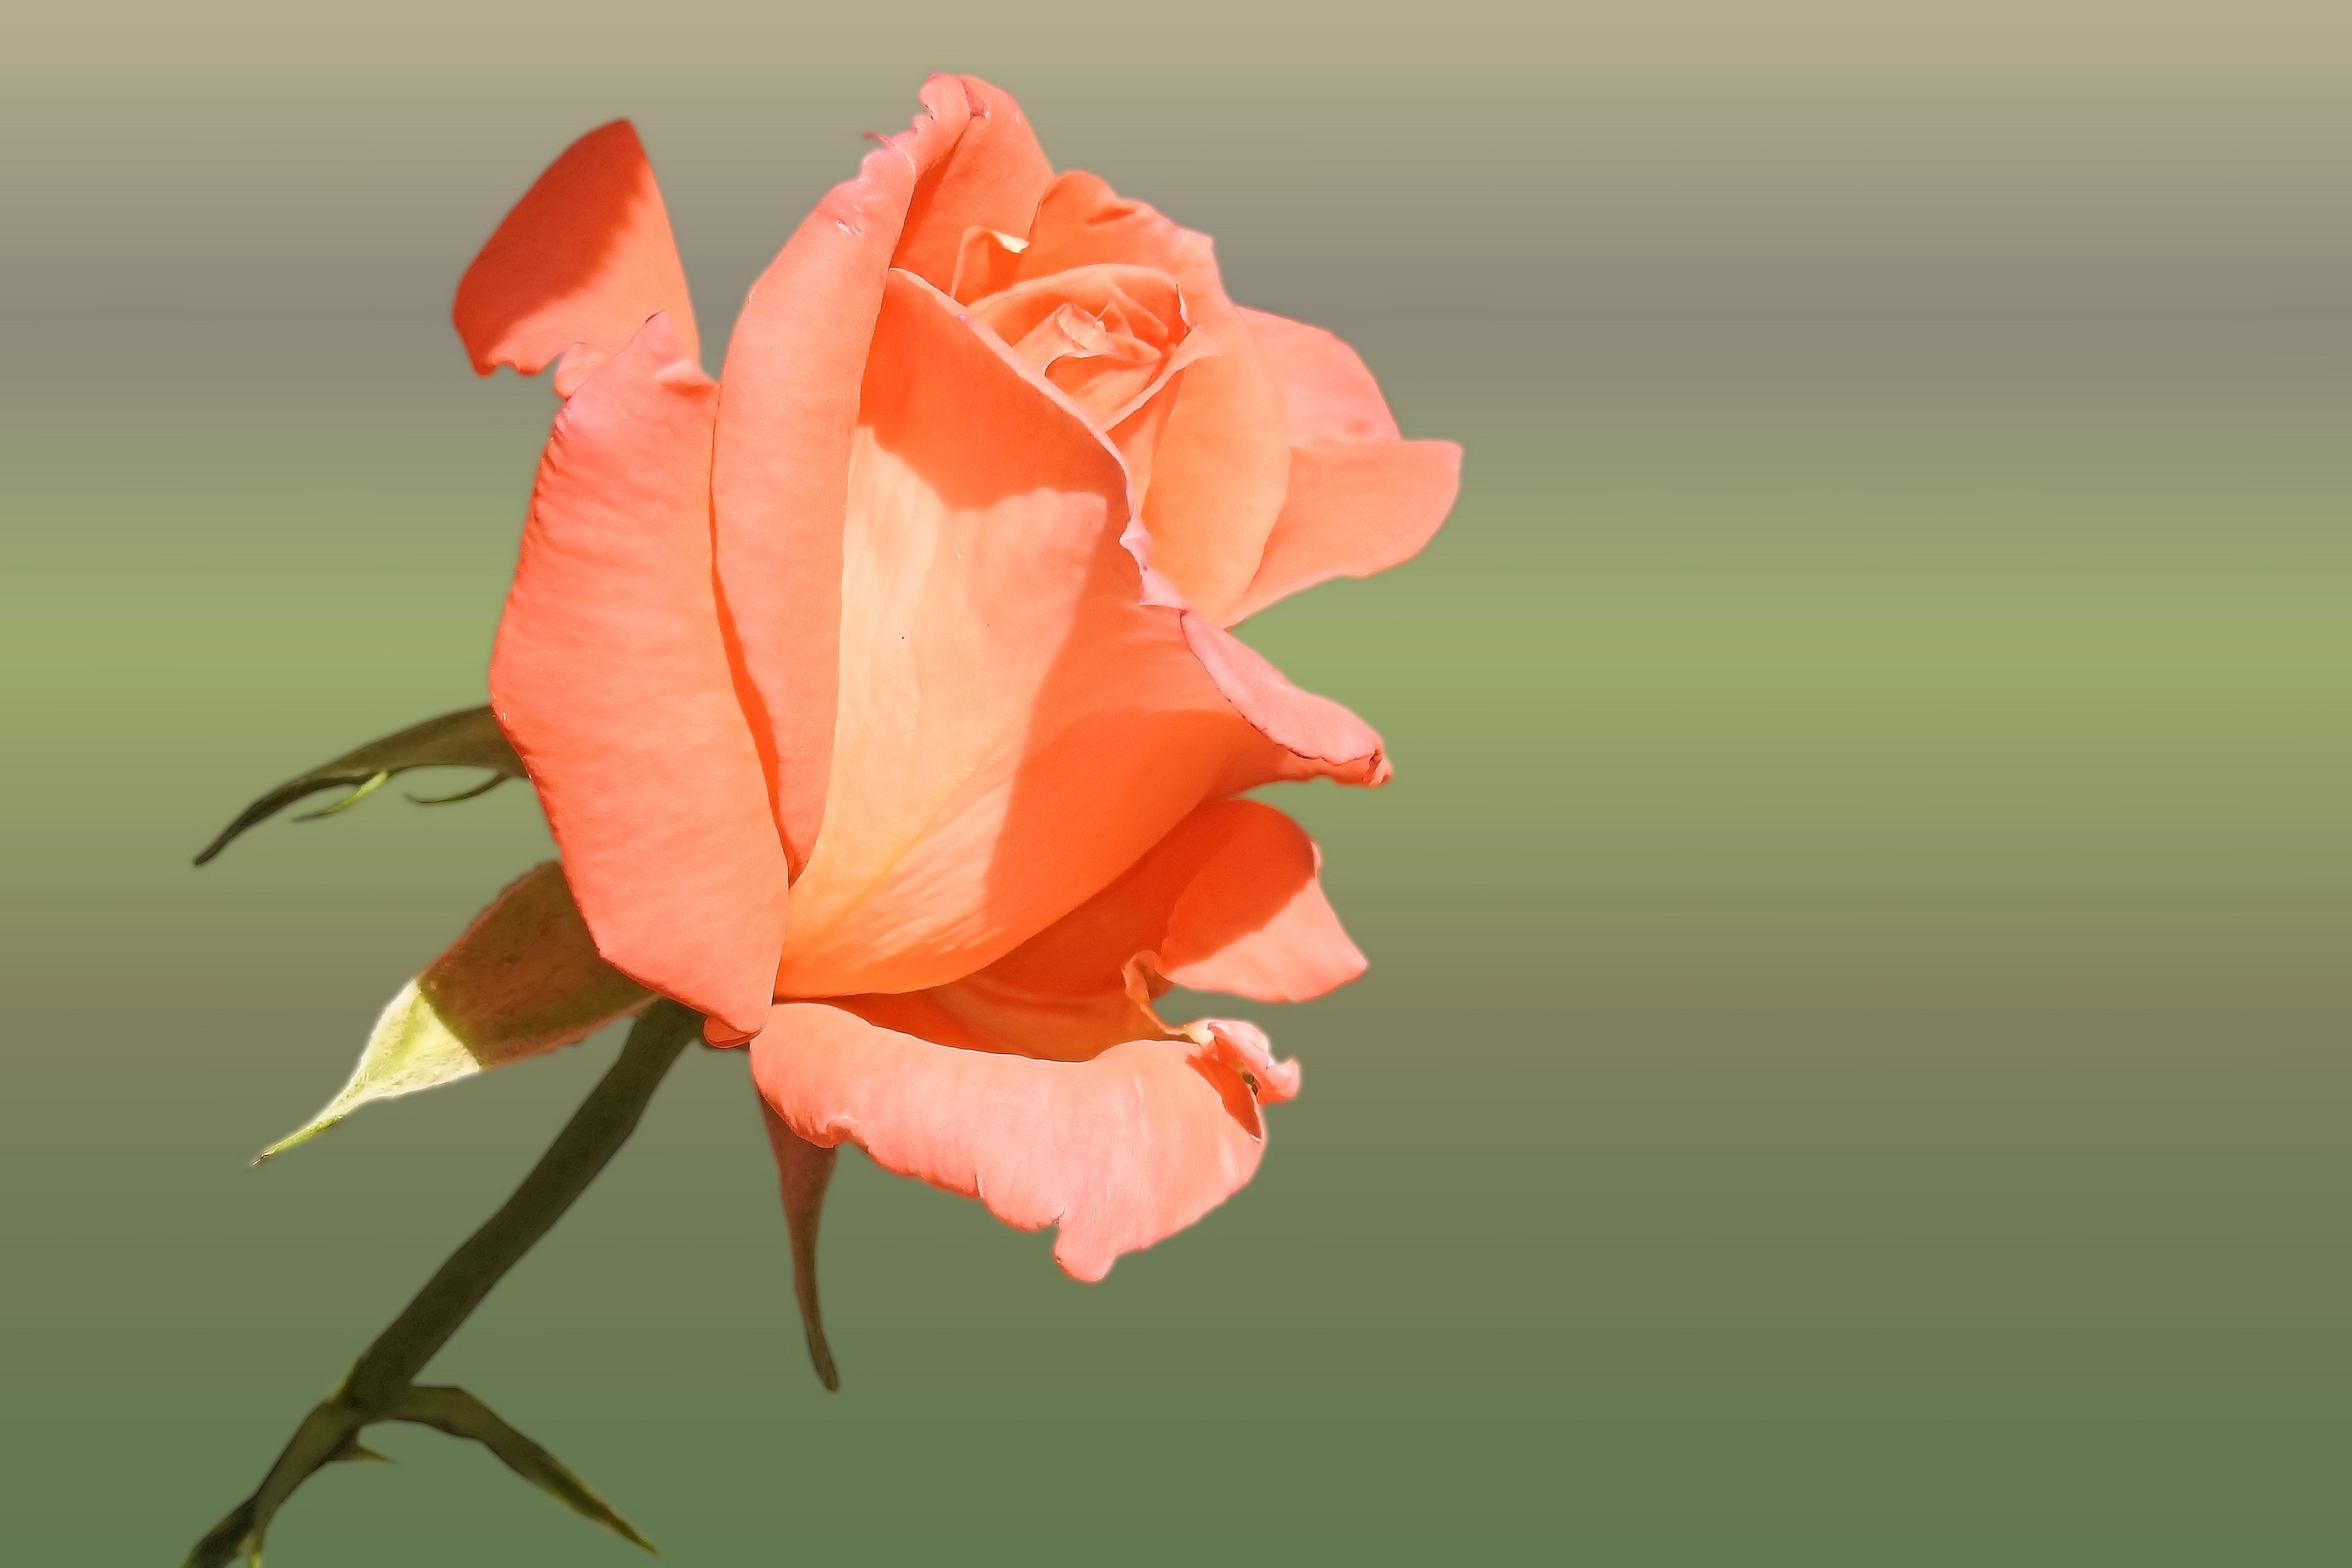
blossom, plant, leaf, flower, petal, bloom, rose, orange, flora, salmon, macro photography, rose blooms, flowering plant, garden roses, rose family, plant stem, land plant